David Dushman

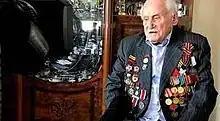

David Aleksandrovich Dushman (1 April 19234 June 2021) was a Jewish-Soviet Red Army soldier and a fencing trainer of the Soviet Olympic team. Dushman assisted in the liberation of the Auschwitz-Birkenau concentration camp in occupied Poland, and also fought in the Battle of Stalingrad and the Battle of Kursk during World War II.